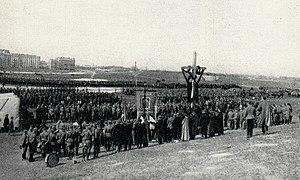
Le Royaume de Pologne, également appelé officieusement Régence du Royaume de Pologne, est un projet étatique de l'Empire allemand et l'Empire austro-hongrois qui avait pour l'objectif la restauration, à l'issue de la Première guerre mondiale, d'un état polonais autonome. Ce nouvel État, prétendu indépendant et remplaçant le Royaume du Congrès sous la tutelle russe, fut annoncé par la déclaration d'intention du 5 novembre 1916 de l'empereur allemand Guillaume II et l'empereur-roi François-Joseph.